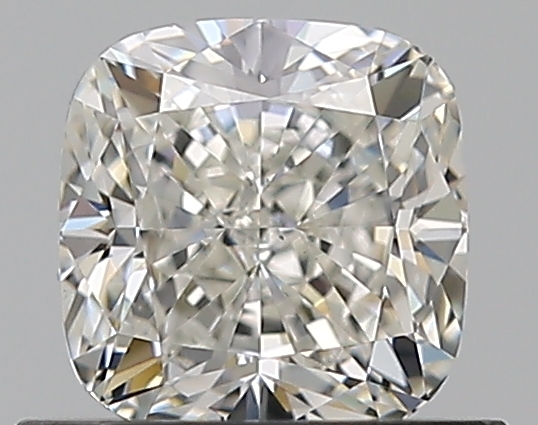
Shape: cushion
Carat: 0.72
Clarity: VS1
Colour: I
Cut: EX
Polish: EX
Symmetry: EX
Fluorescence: M
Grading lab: GIA
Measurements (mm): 5.03 x 4.89 x 3.38